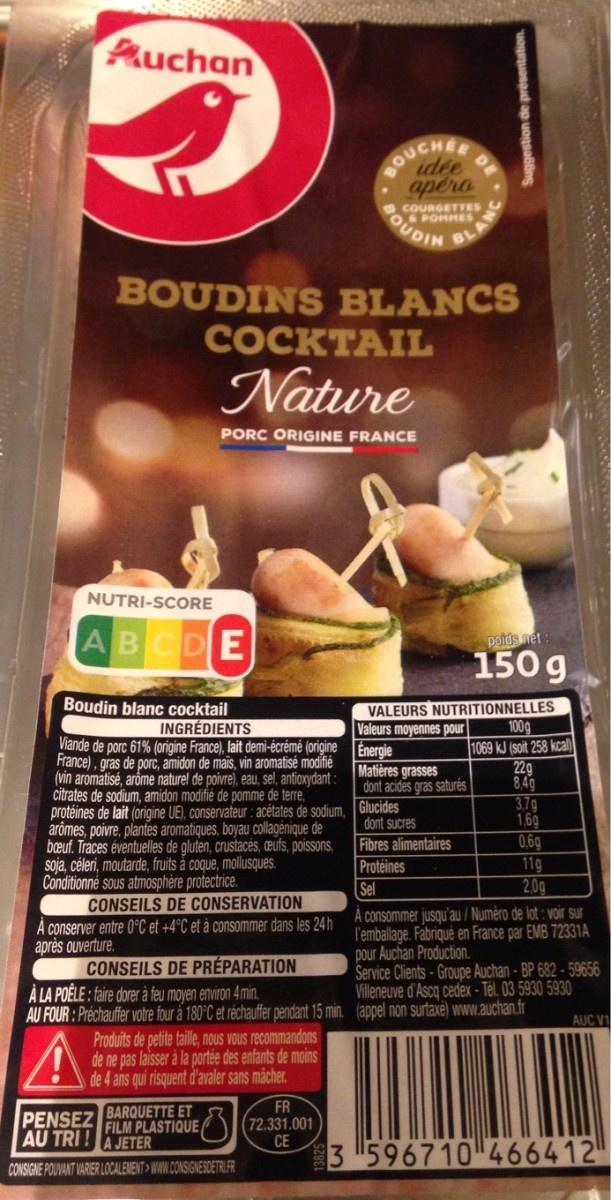
Nutri-Score label: nutriscore-e